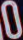
Number: 0